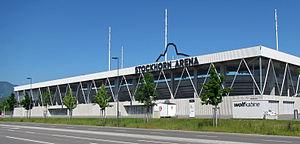
La Stockhorn Arena est un stade de football de la ville de Thoune, en Suisse, situé près de la sortie d'autoroute Thun Süd. Le nom précédent du stade était Arena Thoune. Le stade accueille les rencontres à domicile du FC Thoune.